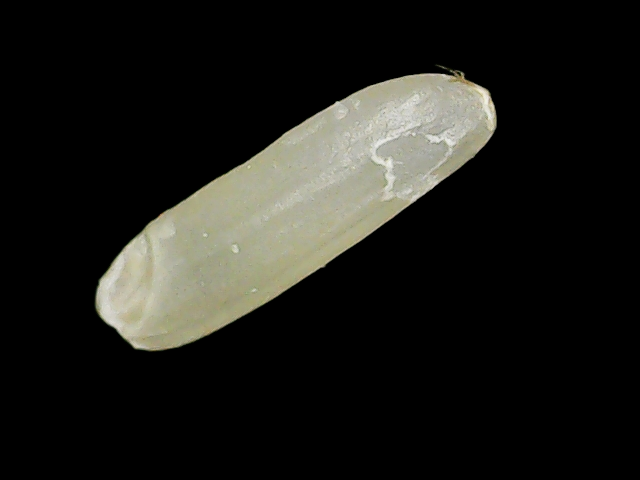
Rice variety: Binadhan7